Piña

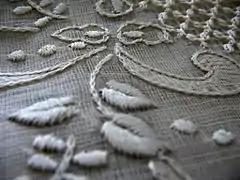
Close-up view of the embroidery on a "barong tagalog" made with piña fiber

Piña is a traditional Philippine fiber made from the leaves of the pineapple plant. Pineapples are indigenous to South America but have been widely cultivated in the Philippines since the 17th century, and used for weaving lustrous lace-like luxury textiles known as "nipis" fabric. The name is derived from Spanish "piña", meaning "pineapple".